Hugh Walpole

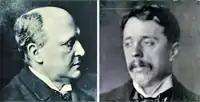
Henry James and Arnold Bennett, who encouraged the young Walpole

Walpole published his first novel, "The Wooden Horse", in 1909. It told of a staid and snobbish English family shaken up by the return of one of its members from a less hidebound life in New Zealand. The book received good reviews but barely repaid the cost of having it typed. His first commercial success was "Mr Perrin and Mr Traill", published in 1911. The novelist and biographer Michael Sadleir writes that though some of the six novels Walpole wrote between 1909 and 1914 are of interest as examples of the author's developing style, it is "Mr Perrin and Mr Traill" that deserves to be remembered for its own sake. The book, subtitled "a tragi-comedy", is a psychological study of a deadly clash between two schoolmasters, one an ageing failure and the other a young, attractive idealist. In the view of Hart-Davis, Walpole only once recaptured "the fresh, clear cut realism" of this book, and Walpole himself, looking back on his work in the 1930s, felt that of all his books to date, it was the truest. "The Observer" gave the book a favourable review: "The slow growth of the poison within [Perrin] is traced with wonderful skill and sympathy ... one feels throughout these pages a sense of intolerable tension, of impending disaster"; "The Manchester Guardian" was less enthusiastic, praising the scene-setting but calling the story "an unconscientious melodrama". "The San Francisco Chronicle" praised its "technical excellence, imagination and beauty – Walpole at his best." Arnold Bennett, a well-established novelist seventeen years Walpole's senior, admired the book, and befriended the young author, regularly chiding, encouraging, sometimes mocking him into improving his prose, characters and narratives.